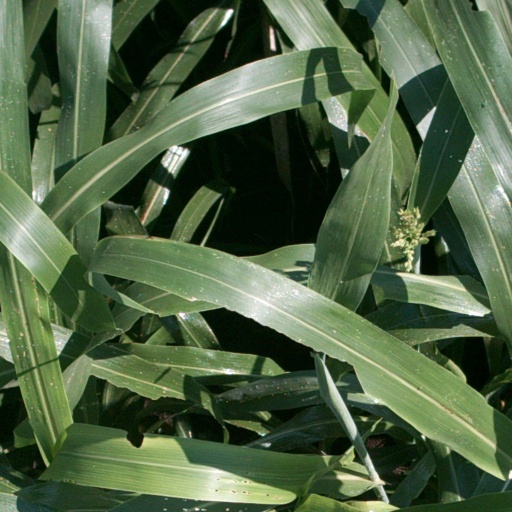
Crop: sorghum